La Plana - Picamoixons railway station

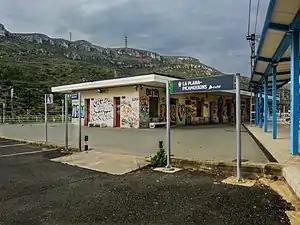
La Plana – Picamoixons Railway Station.

La Plana – Picamoixons is a railway station owned by adif located in the town of Picamoixons in the municipality of Valls, in the comarca of Alt Camp. The station is on the Tarragona-Reus-Lleida line, and it is served by trains of the R13 and R14 lines of the Rodalies de Catalunya, operated by Renfe Operadora.